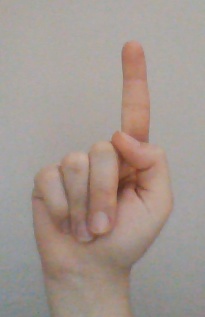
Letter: bb